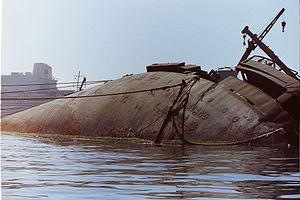
L’épave du navire de croisière Rasa Sayang en 2000.